Ciguli Miguli

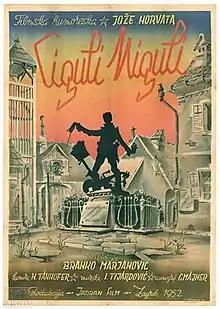

Ciguli Miguli is a 1952 Yugoslav political satire film directed by Branko Marjanović and written by Joža Horvat. It was meant to be the first satirical film of the post-World War II Yugoslav cinema, but its sharp criticism of bureaucracy was politically condemned by the authorities and the film was banned as "anti-socialist".